Kandariya Mahadeva Temple

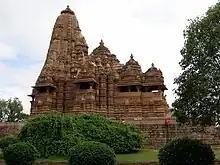

The Kandariya Mahadeva Temple (Devanagari: कंदारिया महादेव मंदिर, Mandir), meaning "the Great God of the Cave", is the largest and most ornate Hindu temple in the medieval temple group found at Khajuraho in Madhya Pradesh, India. It is considered as one of the best examples of temples preserved from the medieval period in India. Because of its outstanding preservation and testimony to the Chandela culture, the temple was inscribed on the UNESCO World Heritage List in 1986.